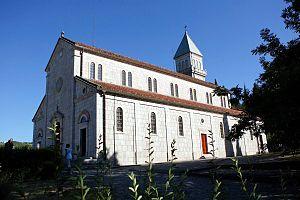
Drinovci est une localité de Bosnie-Herzégovine. Elle est située dans la municipalité de Grude, dans le canton de l'Herzégovine de l'Ouest et dans la Fédération de Bosnie-et-Herzégovine. Selon les premiers résultats du recensement bosnien de 2013, elle compte 2 703 habitants.
Grude est une ville et une municipalité de Bosnie-Herzégovine située dans le canton de l'Herzégovine de l'Ouest et dans la Fédération de Bosnie-et-Herzégovine. Selon les premiers résultats du recensement bosnien de 2013, la ville intra muros compte 4 404 habitants et la municipalité 17 865.
L'église Saint-Michel est située en Bosnie-Herzégovine, sur le territoire du village de Drinovci et dans la municipalité de Grude.